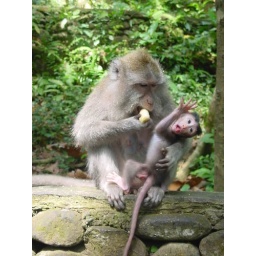
at the monkey forest in Ubud- BaliJUST THINK WELL OF GOD'S CREATION